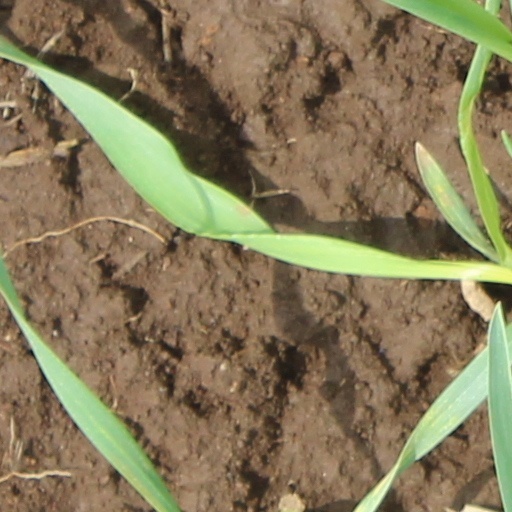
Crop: wheat